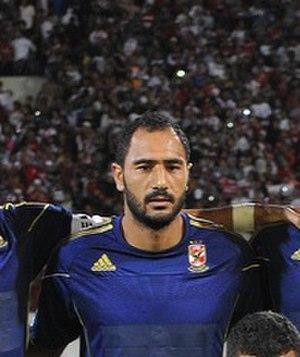
Mohamed Shawky Ali Sallam est un footballeur professionnel égyptien né le 5 octobre 1981 à Port-Saïd. Il joue actuellement au poste de milieu de terrain au Kelantan.